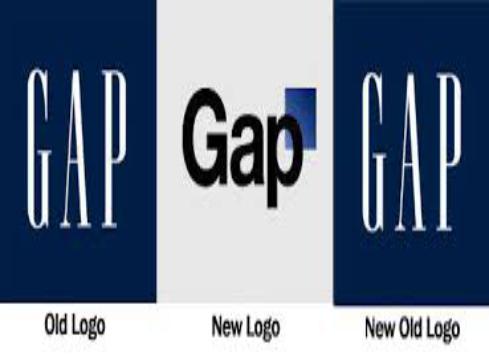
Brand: Gap
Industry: Clothes